Q Services Corps (South Africa)

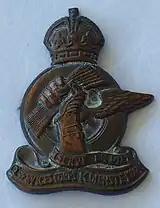
'Q' Services Corps cap badge.

The establishment of the 'Q' Services Corps as part of the South African Permanent Force was promulgated in the "Government Gazette" dated 10 November 1939.